Bar Kokhba revolt

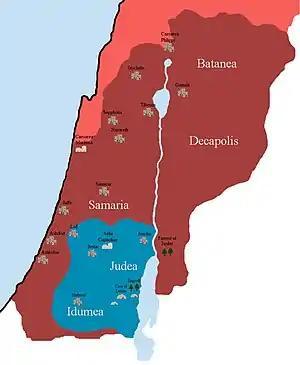
Territory held by the rebels in blue.

The name ' does not appear in the Talmud but is found in early ecclesiastical sources. Previously, historians debated whether ', meaning "son of the star" in Aramaic, was his original name, with some suggesting that the name "" (meaning "son of disappointment" or "son of lies" in this interpretation), found in rabbinic texts, was a later, derogatory term. However, documents discovered in the Judaean Desert in the 1950s revealed that his original name was . The Hebrew or Aramaic surname "ben Kosiba" is believed to derive from his place of origin. The title was likely bestowed upon him by Rabbi Akiva, based on the "Star Prophecy" found in Numbers : "A star rises from Jacob."